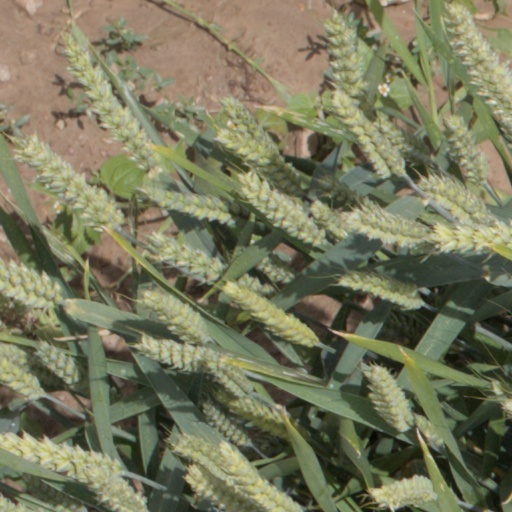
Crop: wheat